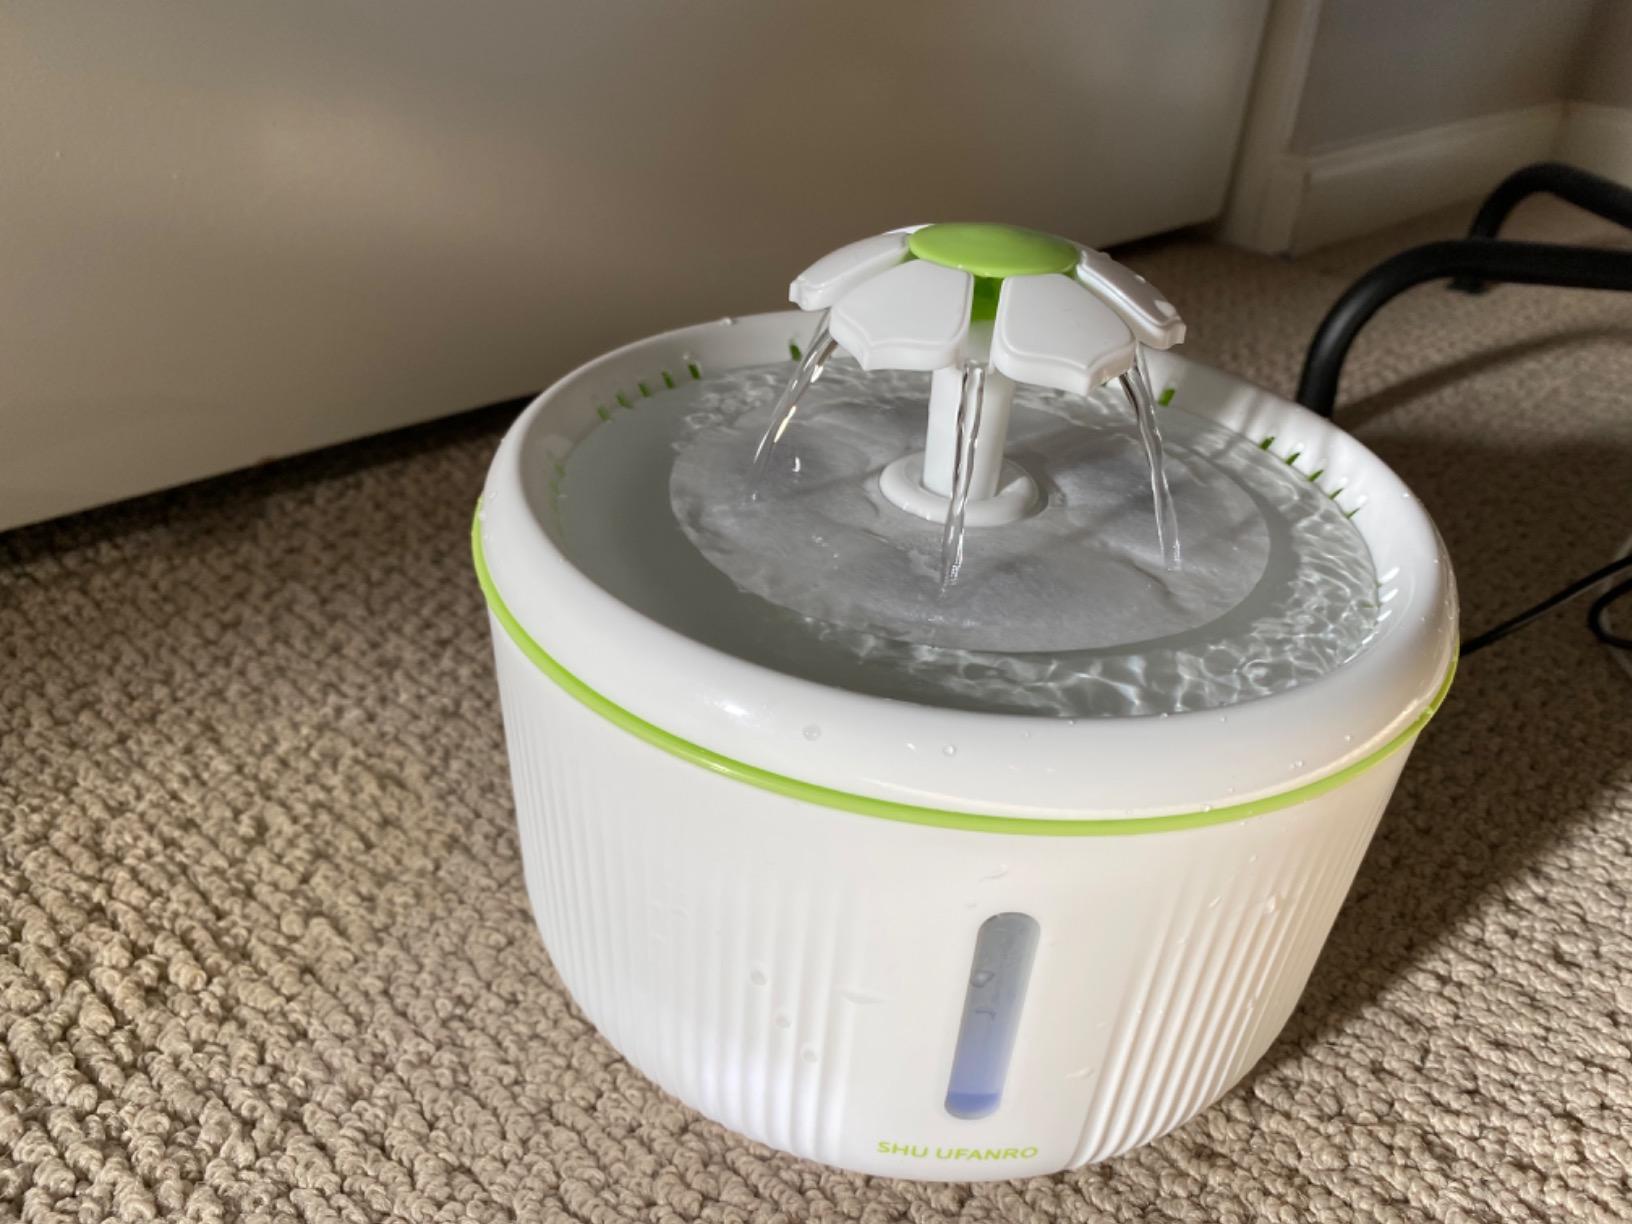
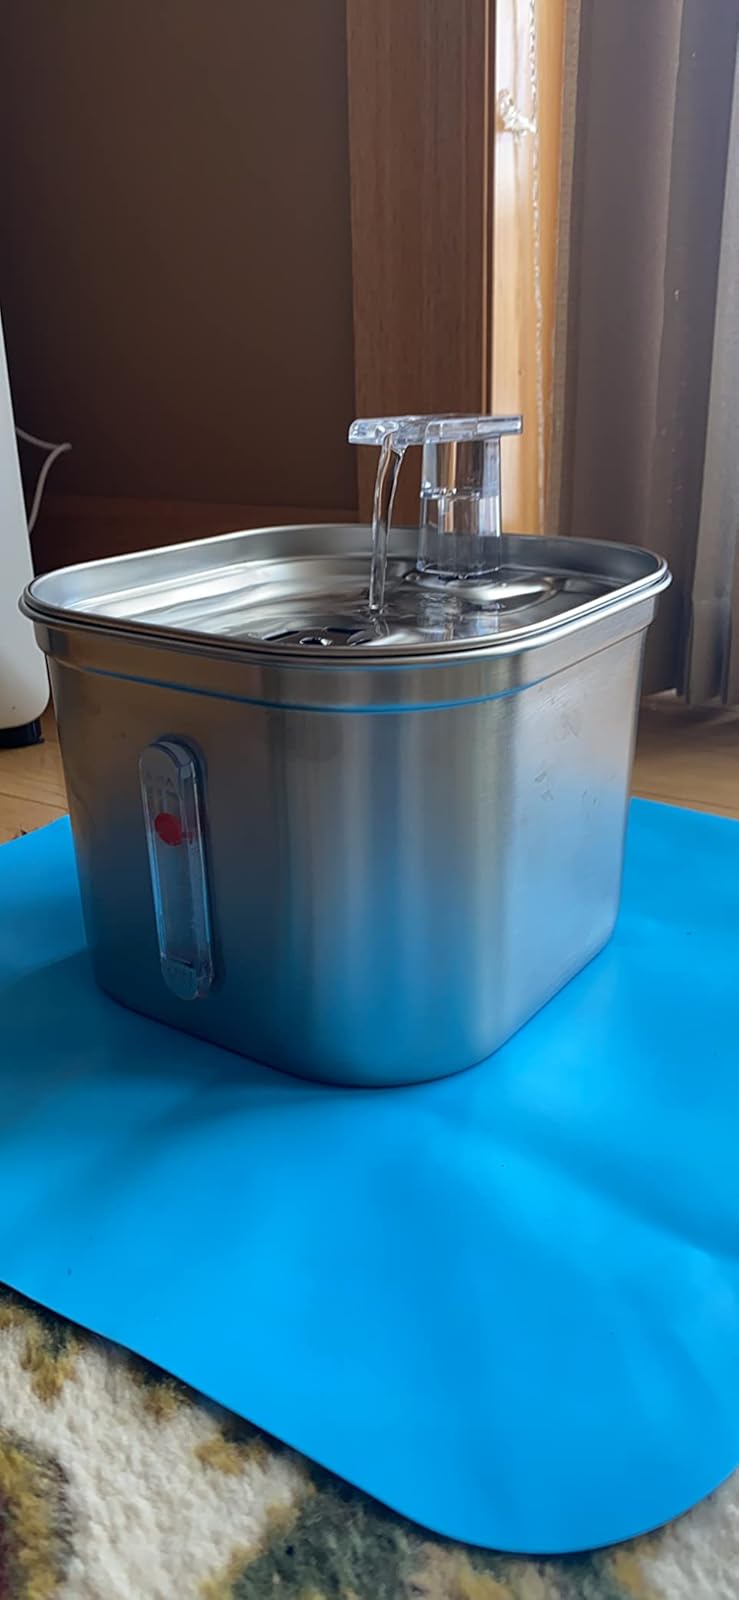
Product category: items_bowl
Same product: no